1993 Allan Cup

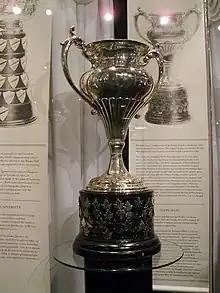
Silver bowl trophy with two large handles, mounted on a black plinth.

The 1993 Allan Cup was the Canadian senior ice hockey championship for the 1992–93 senior "AAA" season. The event was hosted by the Quesnel Kangaroos in Quesnel, British Columbia. The 1993 tournament marked the 85th time that the Allan Cup has been awarded.